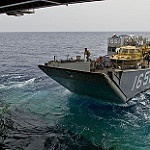
Label: sea